Leoben Hauptbahnhof

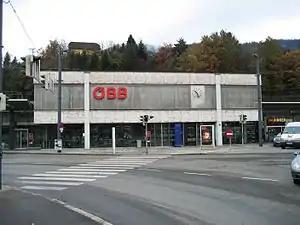
The station building in 2009

Leoben Hauptbahnhof is the main station at Leoben, a city in the federal state of Styria in Austria. The station is located on the Bruck an der Mur–Leoben railway. West of the station, the Rudolf Railway branches off to the north.